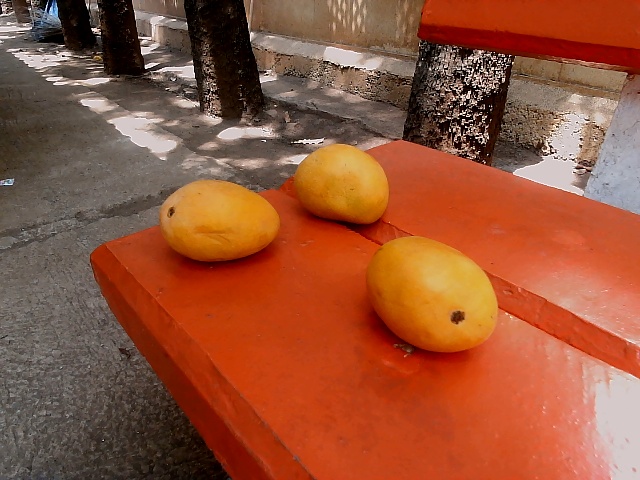
Label: Ripe_Mango